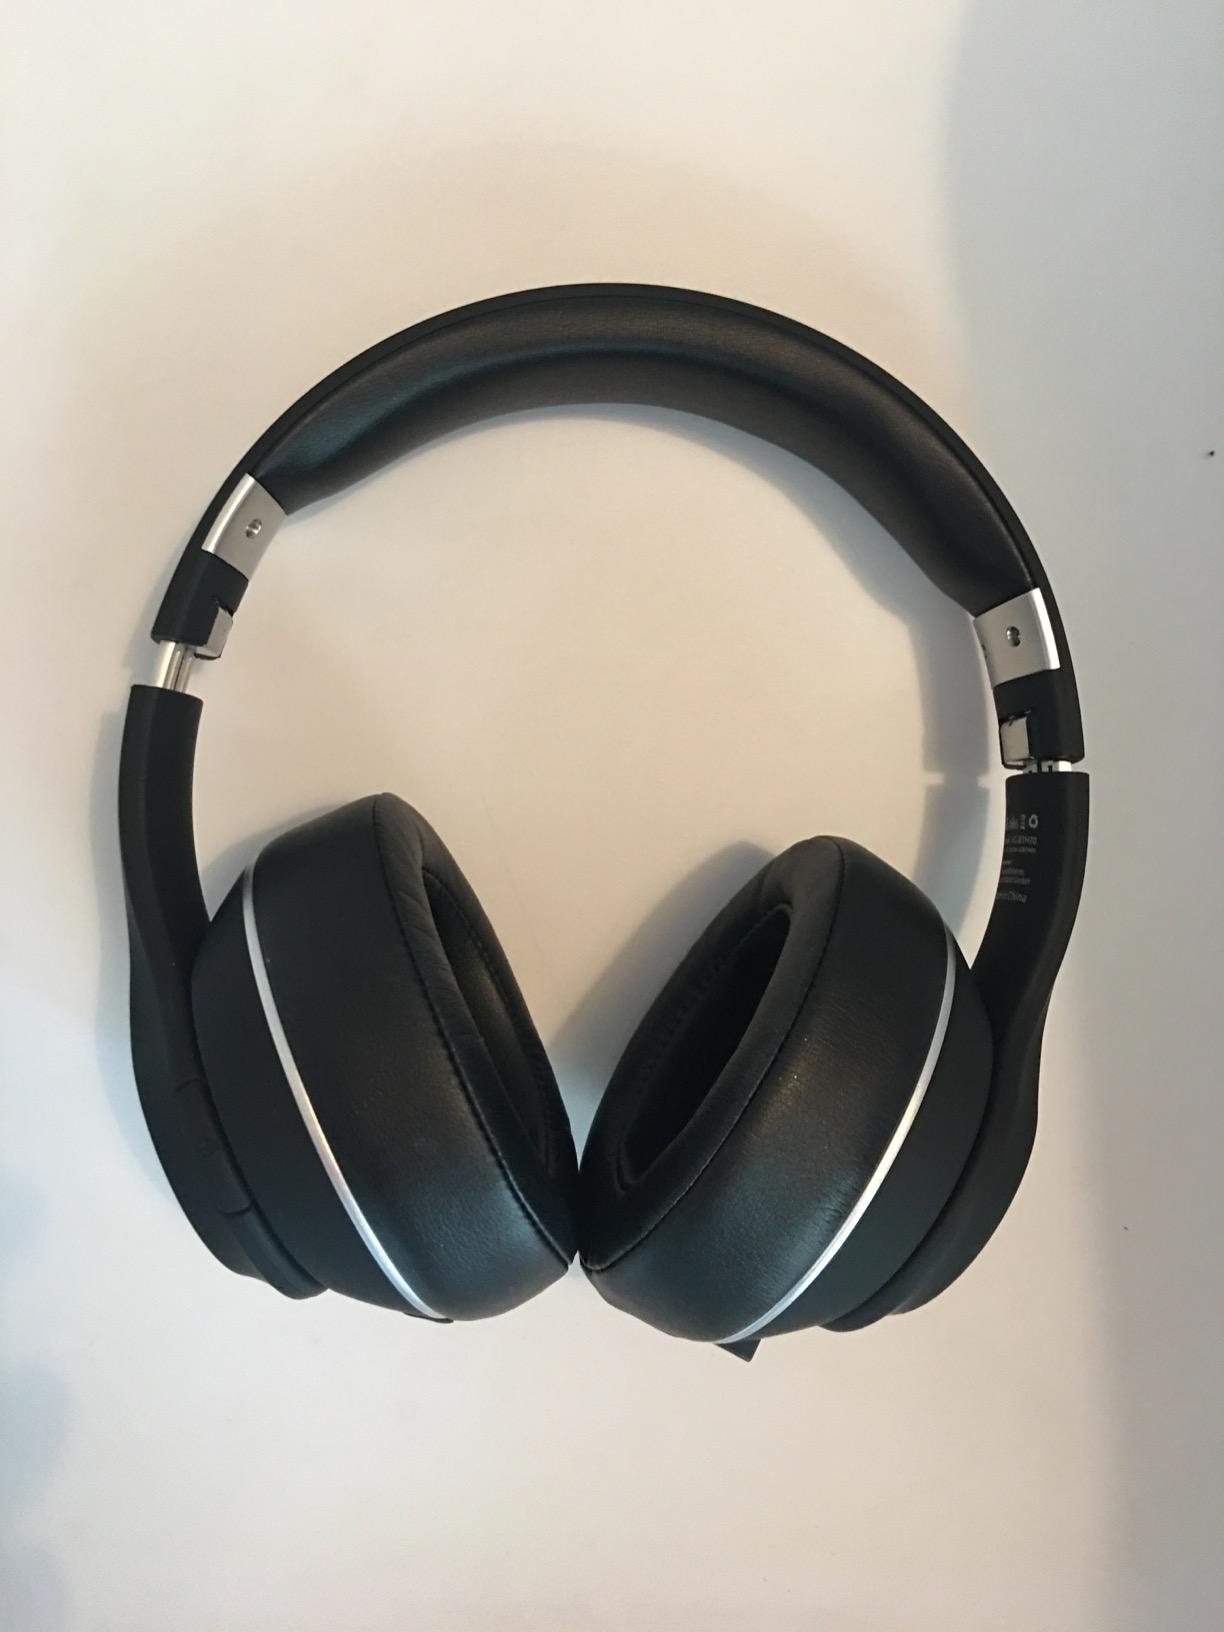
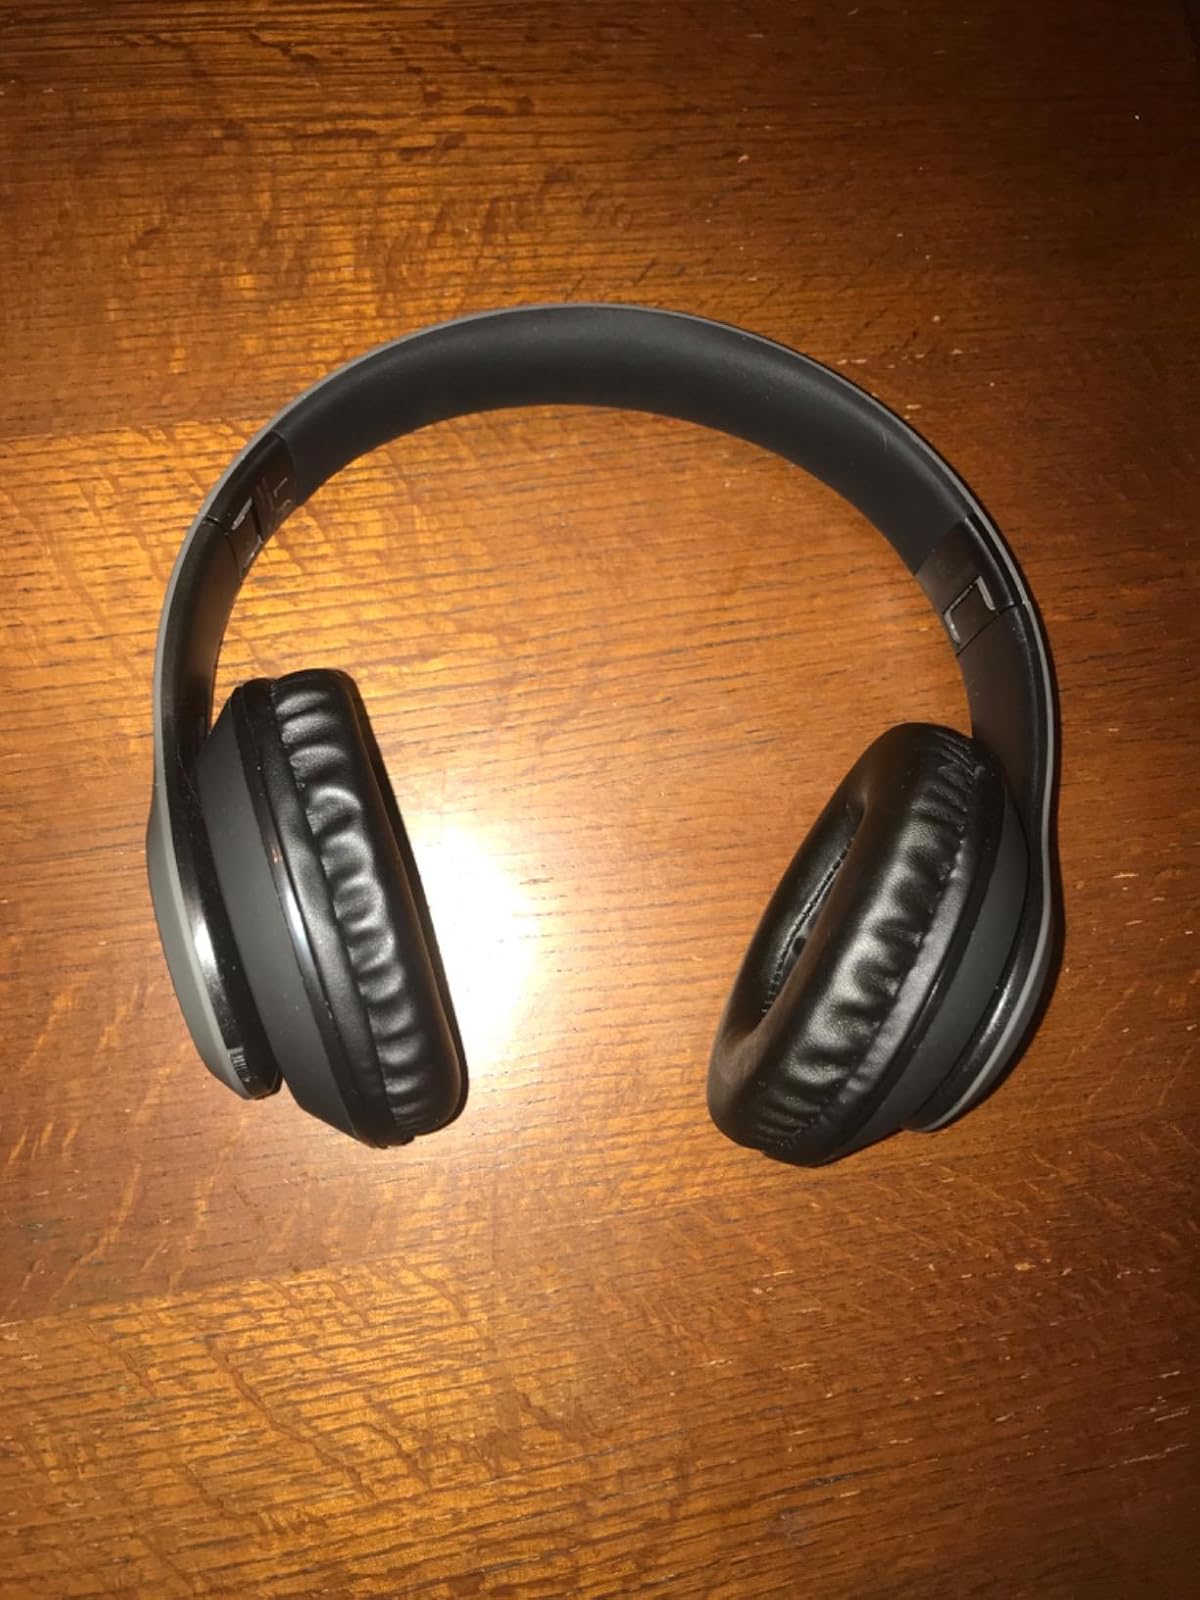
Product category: headphones
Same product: no